Christopher Deverell

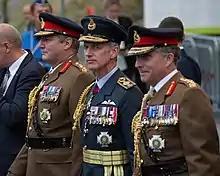
Deverell (left) with Chief of the Air Staff, Sir Stephen Hillier, and Chief of the General Staff, Sir Nicholas Carter

Deverell was commissioned into the 2nd Royal Tank Regiment in 1979. He was appointed a Member of the Order of the British Empire in the 1991 Birthday Honours, and went on to command the Joint Chemical, Biological, Radiological and Nuclear Regiment. He commanded 4th Armoured Brigade in Iraq (Basra and Maysan Governorates) and Germany (Osnabrück and Münster) from January 2005.